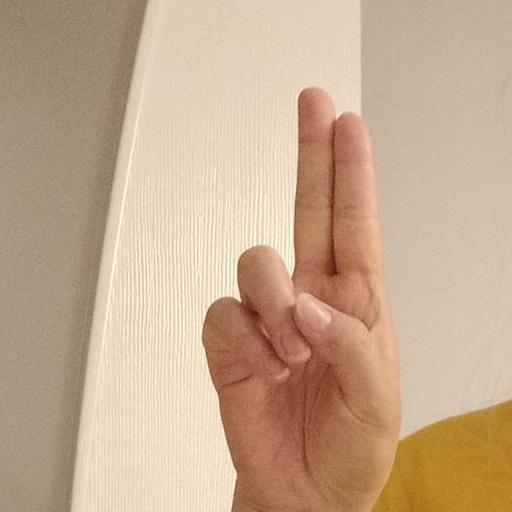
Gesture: two_up